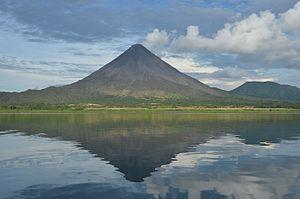
L'Arenal, aussi appelé cerro Arenal, volcán de los Canaste, volcán de Costa Rica, Guatusos Peak, cerro de los Guatusos, Pan de Azúcar, Pelón, Los ahogados ou encore volcán de Río Frío, est un volcan du Costa Rica ayant une forme conique quasiment symétrique. Plus jeune volcan du Costa Rica, il est en éruption du 29 juillet 1968 à décembre 2010.